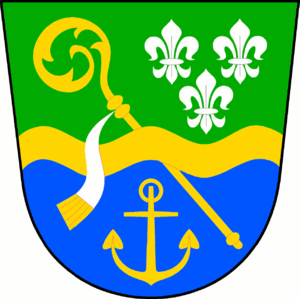
Bojanovice est une commune du district de Prague-Ouest, dans la région de Bohême-Centrale, en République tchèque. Sa population s'élevait à 488 habitants en 2020.